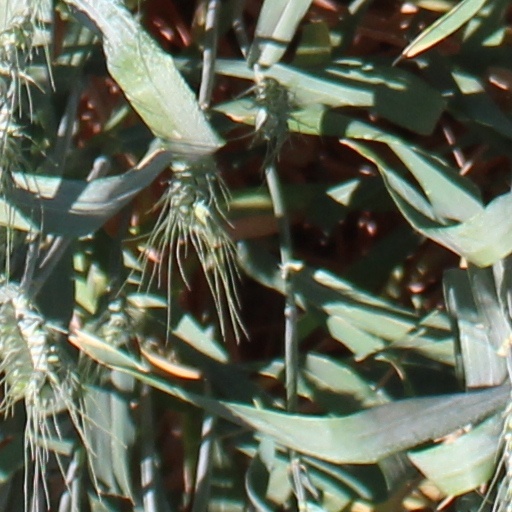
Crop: wheat